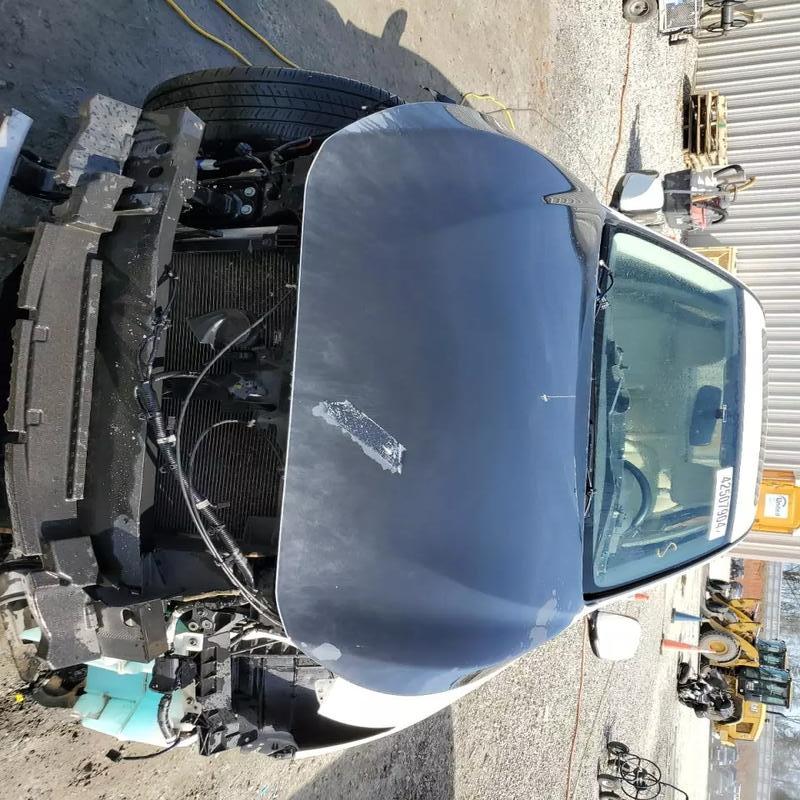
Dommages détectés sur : pare-choc avant, feu avant droit, feu avant gauche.
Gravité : majeur